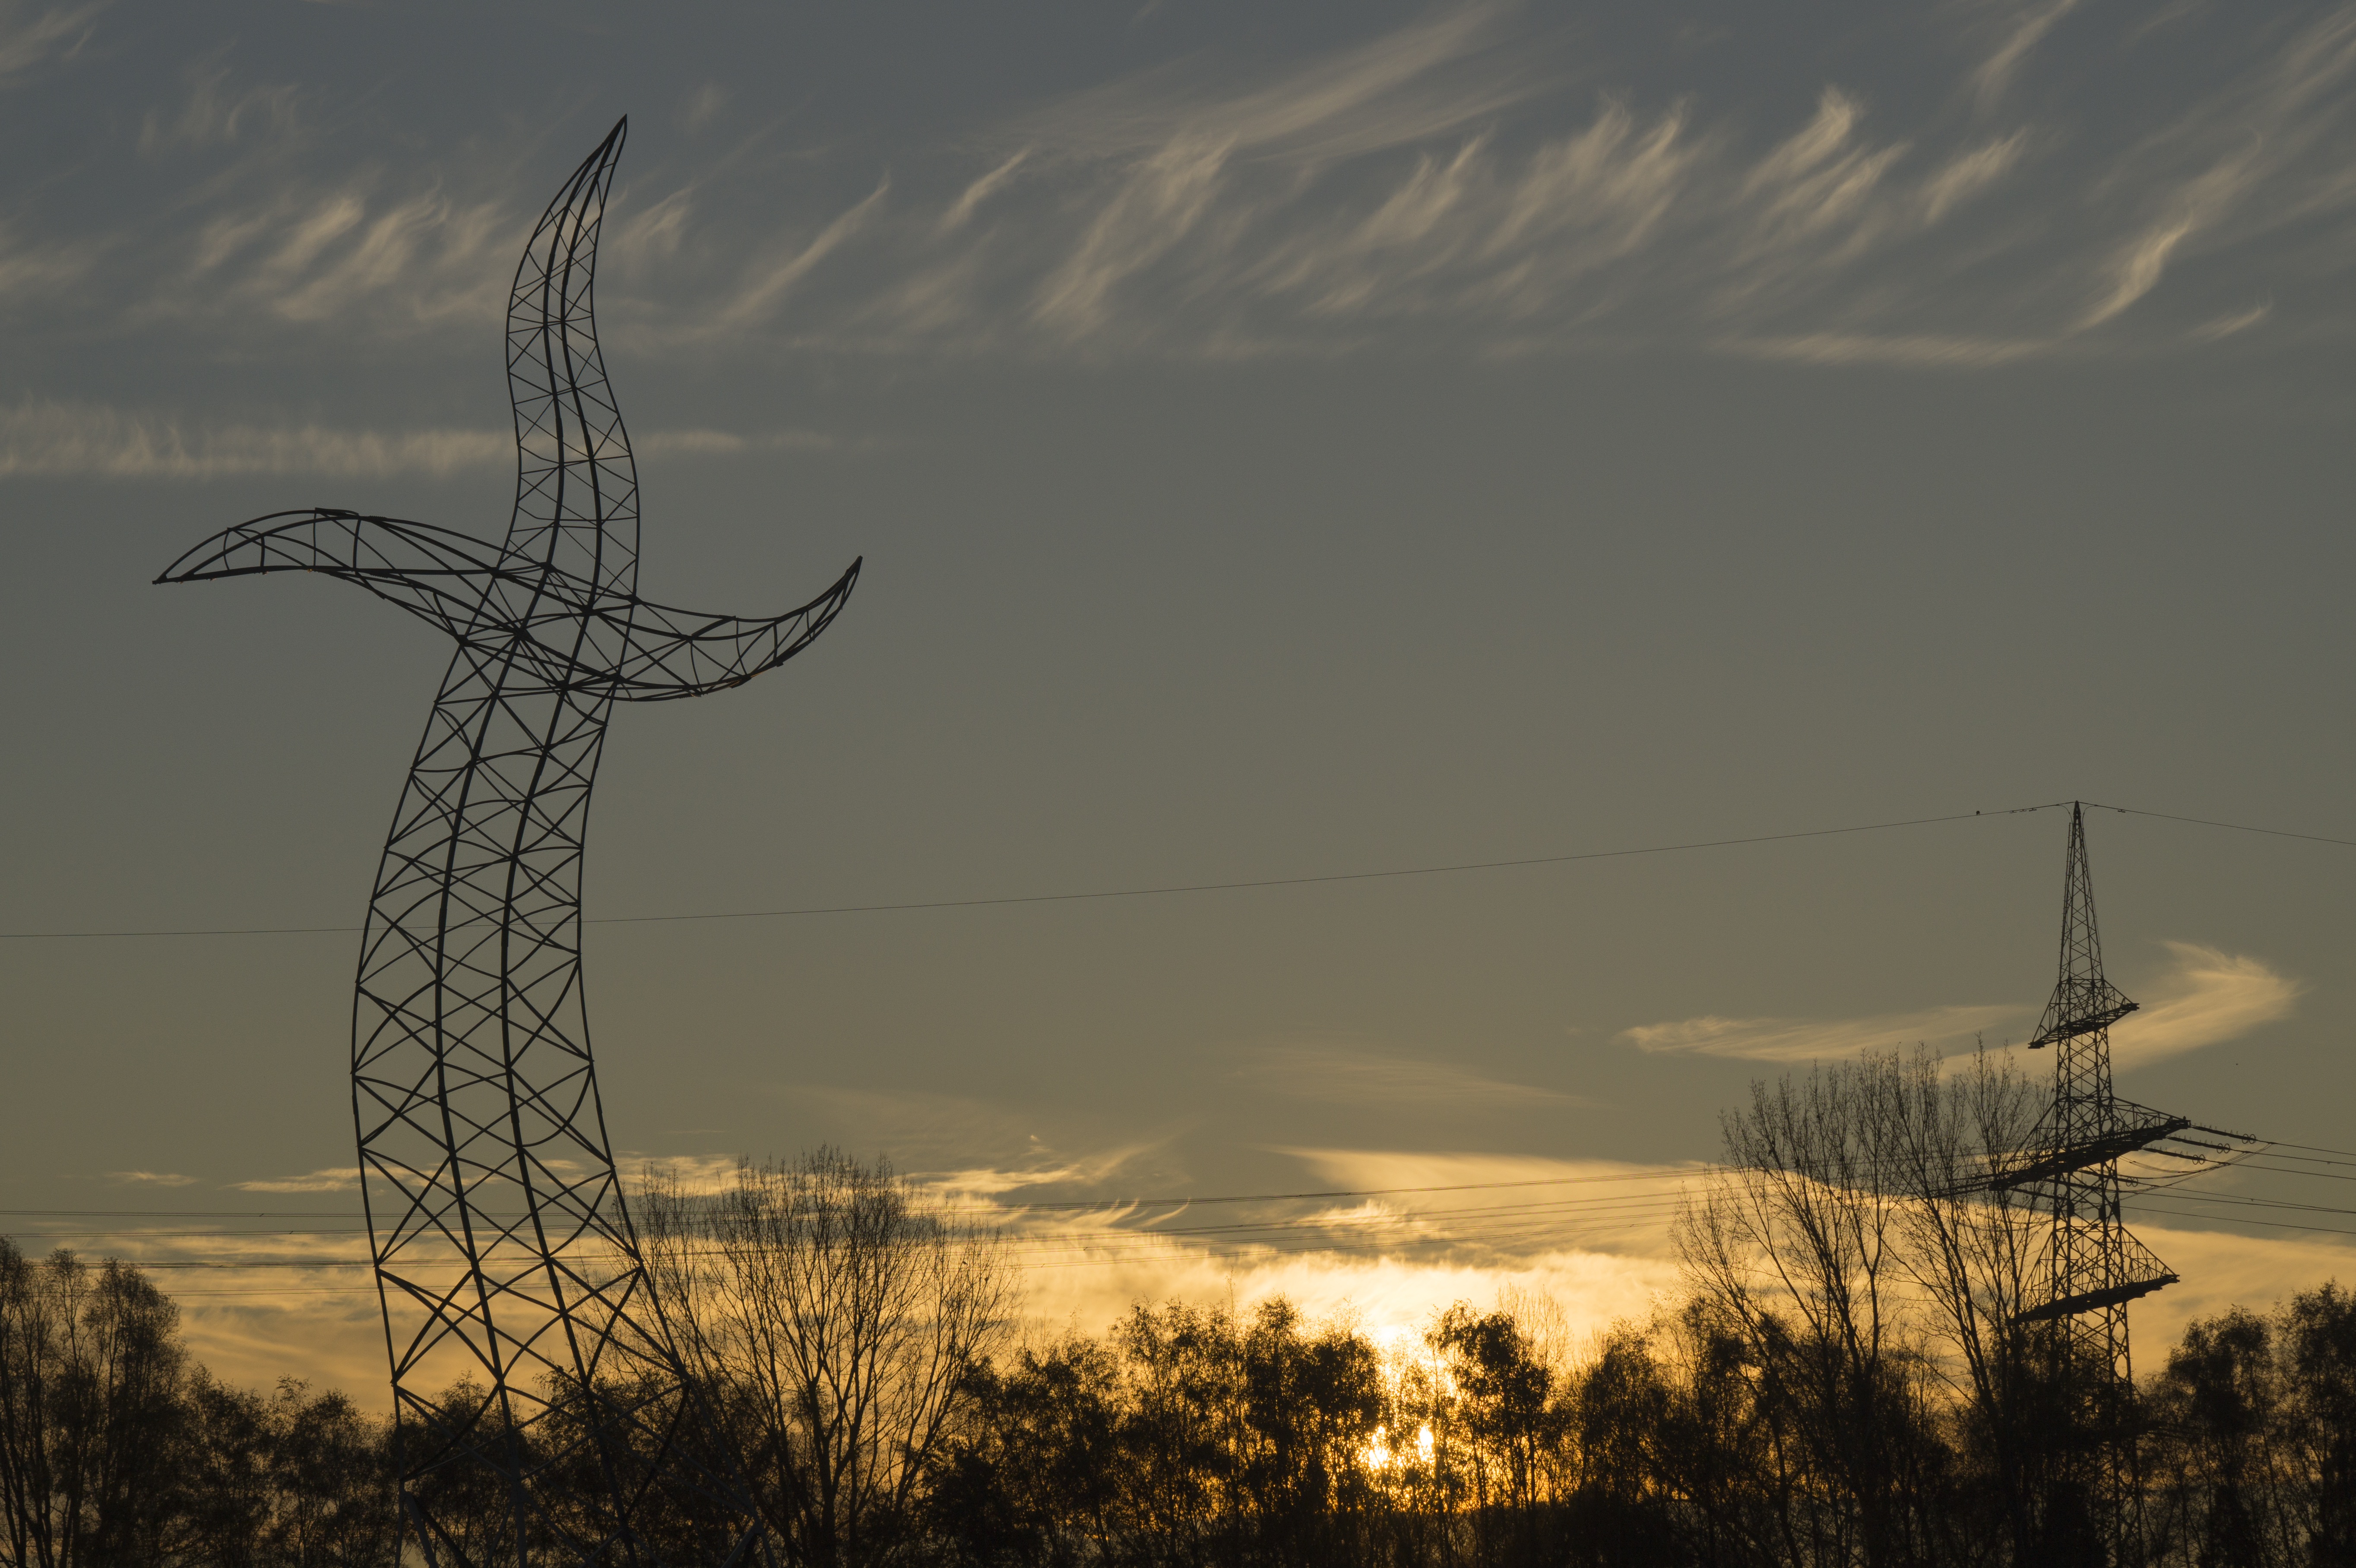
landscape, tree, nature, horizon, light, cloud, sky, sunrise, sunset, sunlight, morning, wind, dawn, dusk, evening, tower, power line, weather, electricity, energy, high voltage, current, pylon, skies, clouds, strommast, transmission tower, atmospheric phenomenon, outdoor structure, electrical supply, overhead power line